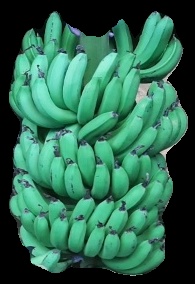
Variety: pachbale
Grade: grade1